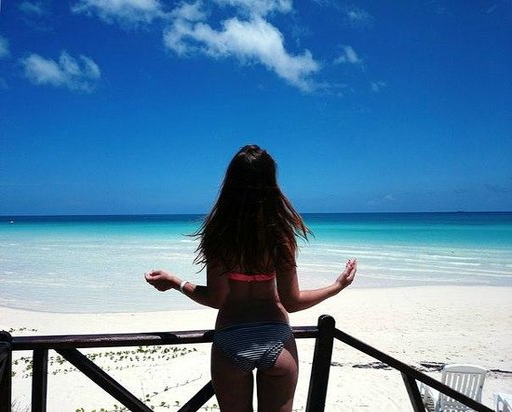
best beach in the world